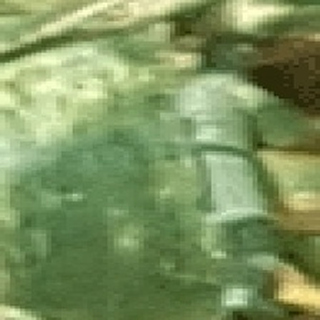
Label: wheat_yellow_rust